M728 combat engineer vehicle

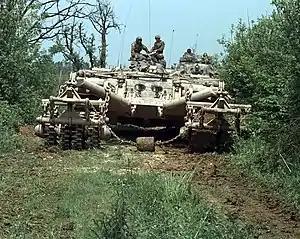
An M60 Panther MCDV armored mine-clearing vehicle prepares to lead a convoy down a road in Bosnia and Herzegovina, 16 May 1996. Note the M728 in the background.

They were active during the Desert Shield phase of the Gulf War in clearing suspected minefields and in creating temporary defensive fighting positions and staging areas in the deserts near the Iraqi Saudi border. The M728A1s of the 24th Infantry Division and US XVIII Airborne Corps breached the openings for the "left hook" flanking of Iraqi forces during the Desert Storm phase of the war, but they were left behind once they began the pursuit and exploitation phase of the operation. A CEV of the 6th Battalion, 6th Regiment, 1st Armored Division, fired 21 M123E1 rounds into the stubbornly defended town of Al Busayyah: "That totally destroyed all the resistance in the town," according to the battalion commander. After the cease-fire, CEV guns were used to break up coke piles that had formed around approximately 20% of the burning oil wells in Kuwait. According to the US Army, the guns reduced the time to break up coke formation from as long as two days to 15 minutes. Commanders were unanimous in their opinion that the engineer force needed an M1 chassis based vehicle for heavy breaching and gap crossing equipment to fully support the M1 Abrams tank and M2 Bradley infantry fighting vehicles.